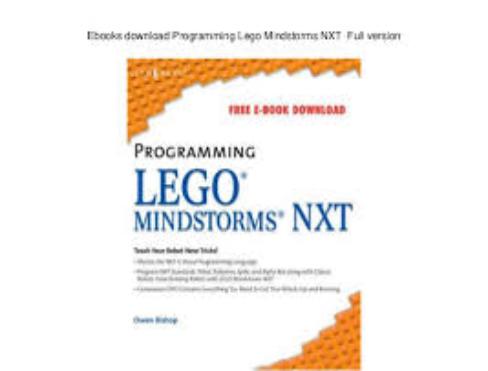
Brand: lego mindstorms nxt
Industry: Leisure